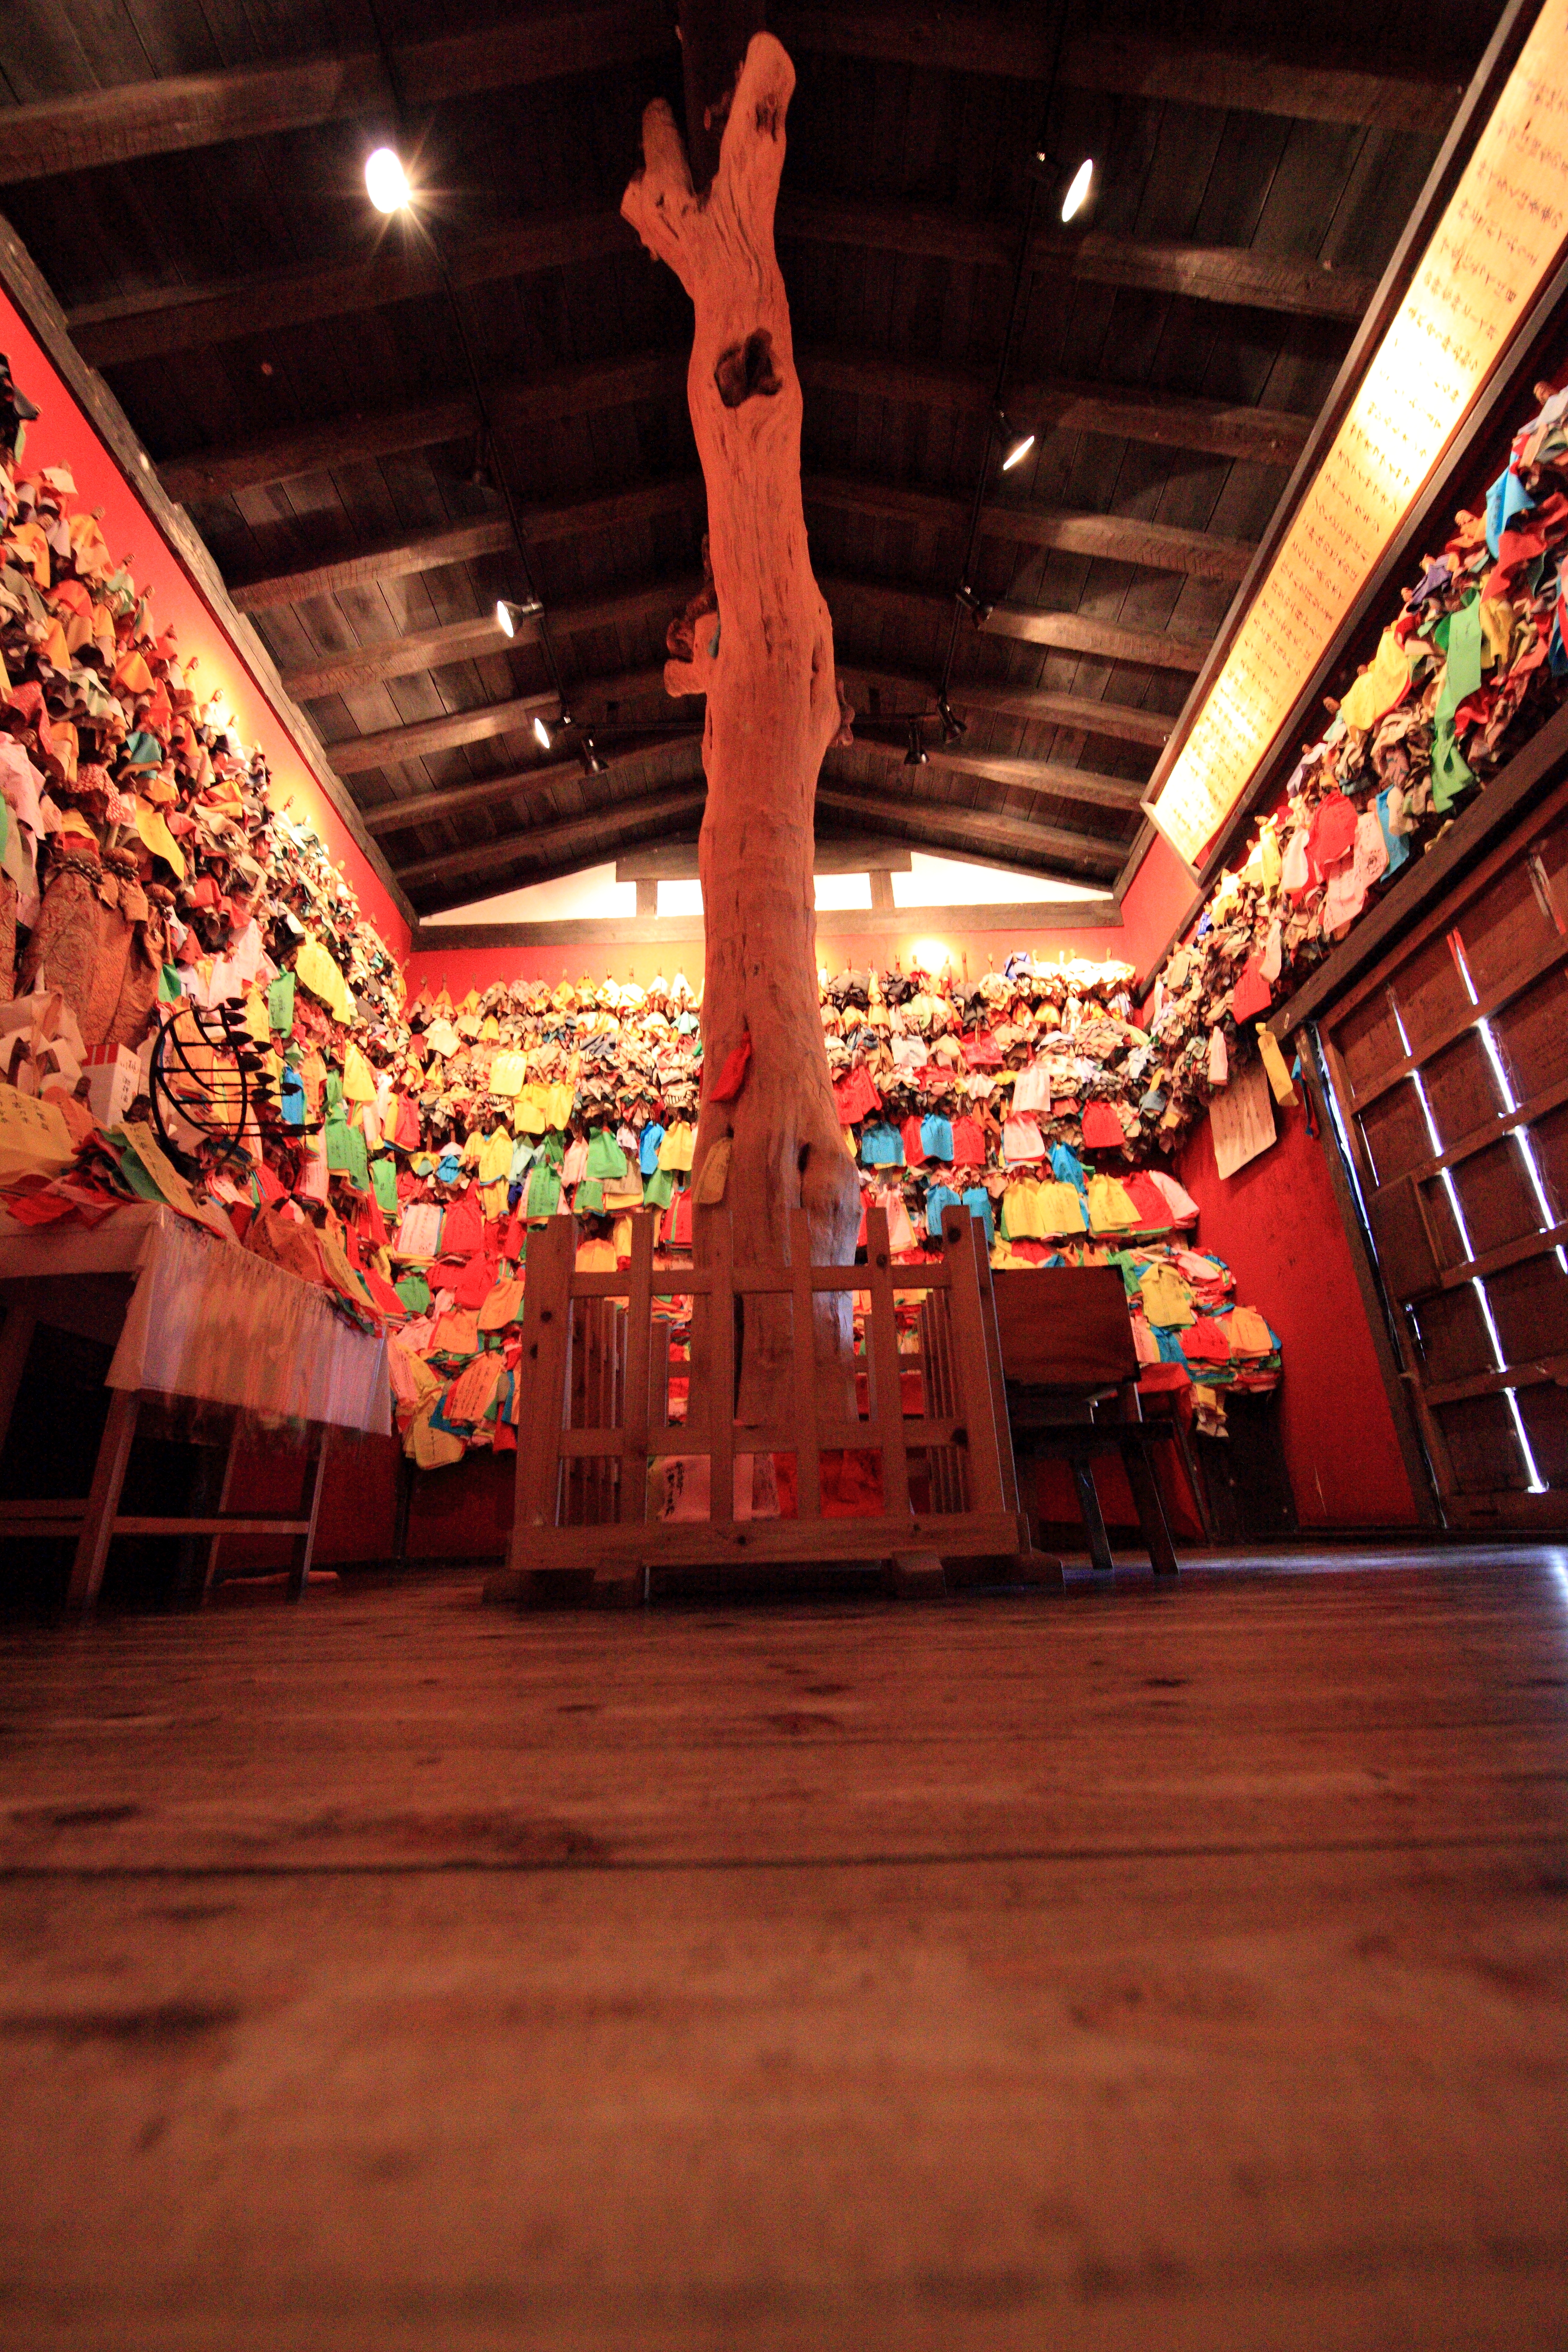
architecture, farm, night, house, home, high, red, ancient, residence, exterior, design, japanese, 5d, style, hires, markii, traditional, folk, hi, res, resolution, iwate, tohno, toonoshi, denshoen